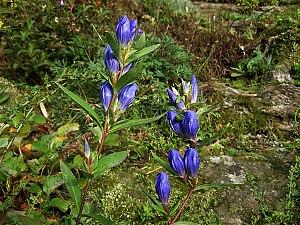
Gentiane du Japon (Kuriles, Sakhalin), de 30 à 70 cm, sur pelouses alpines. (photo en culture)
Le fleuve Teshio est un cours d'eau de l'île de Hokkaidō au Japon.